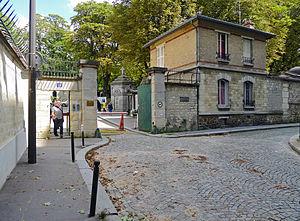
Rue du Repos (entrée du cimetière du Père-Lachaise) - Paris XX
La rue du Repos est une voie du 20ᵉ arrondissement de Paris, en France.